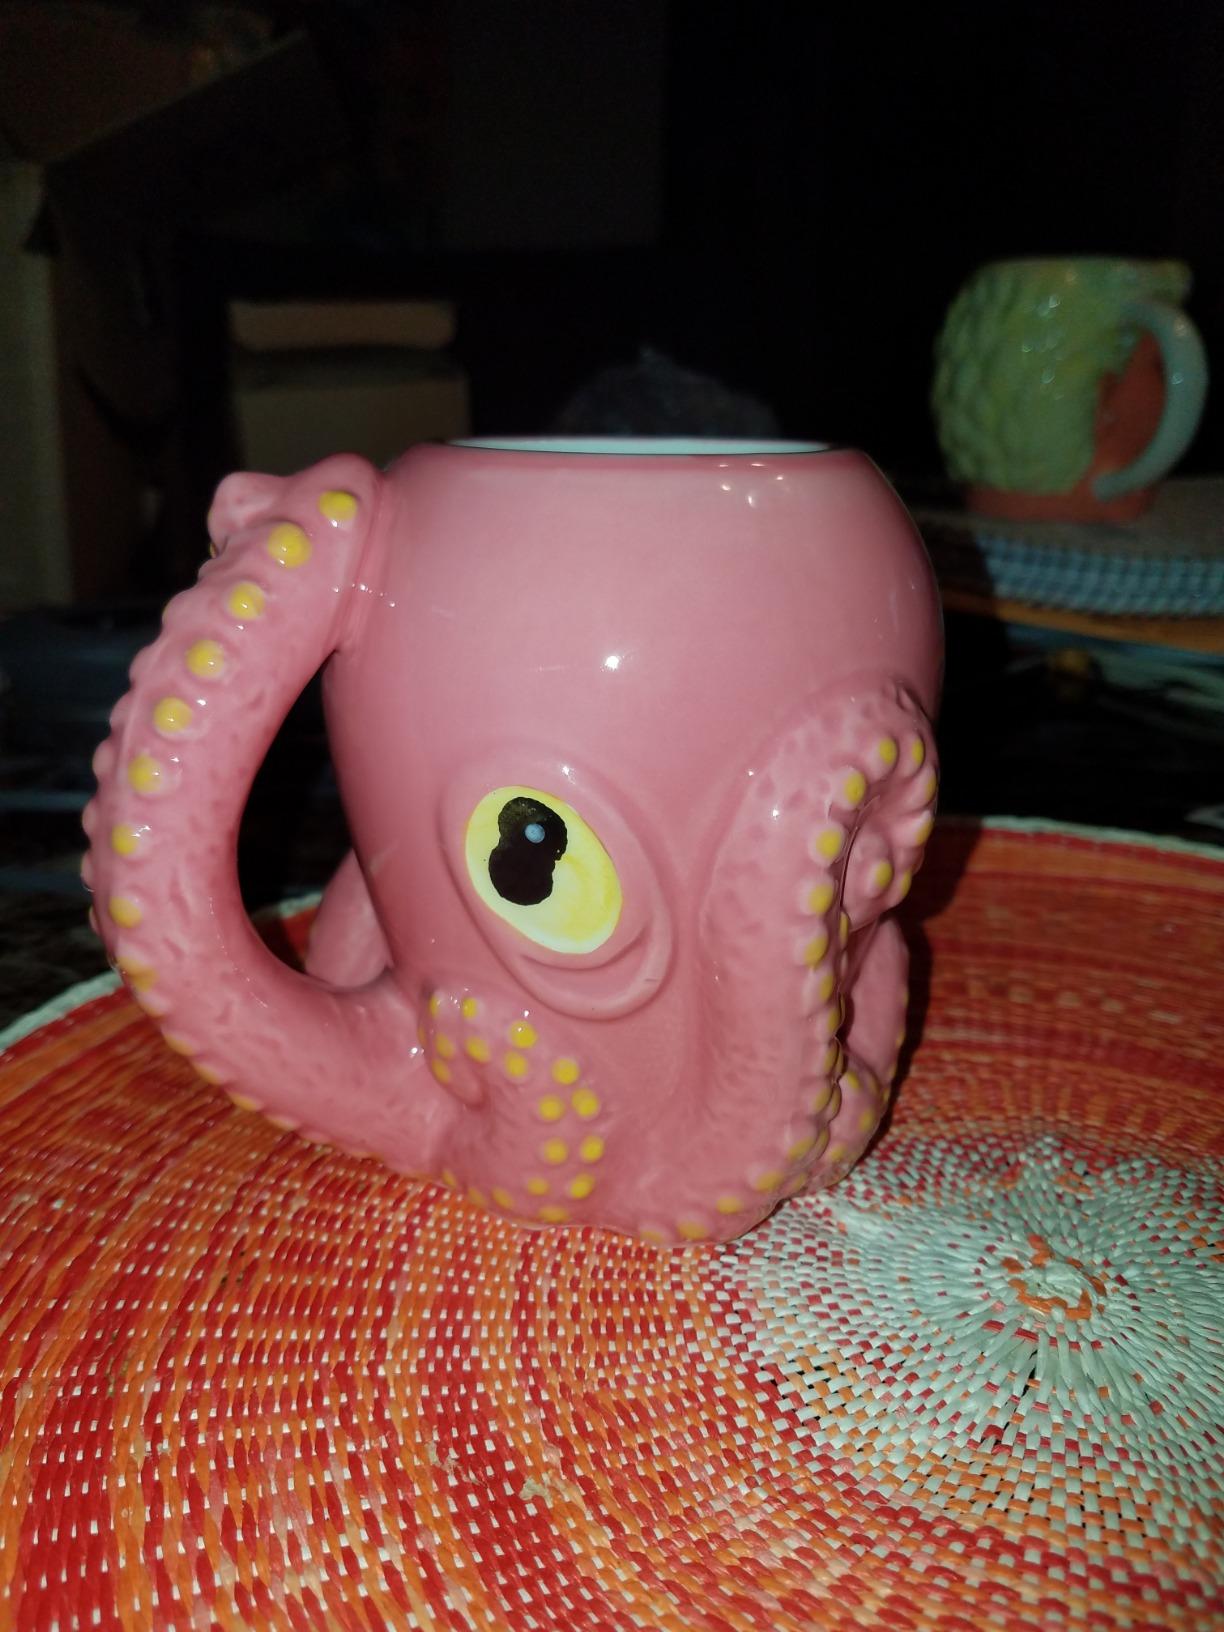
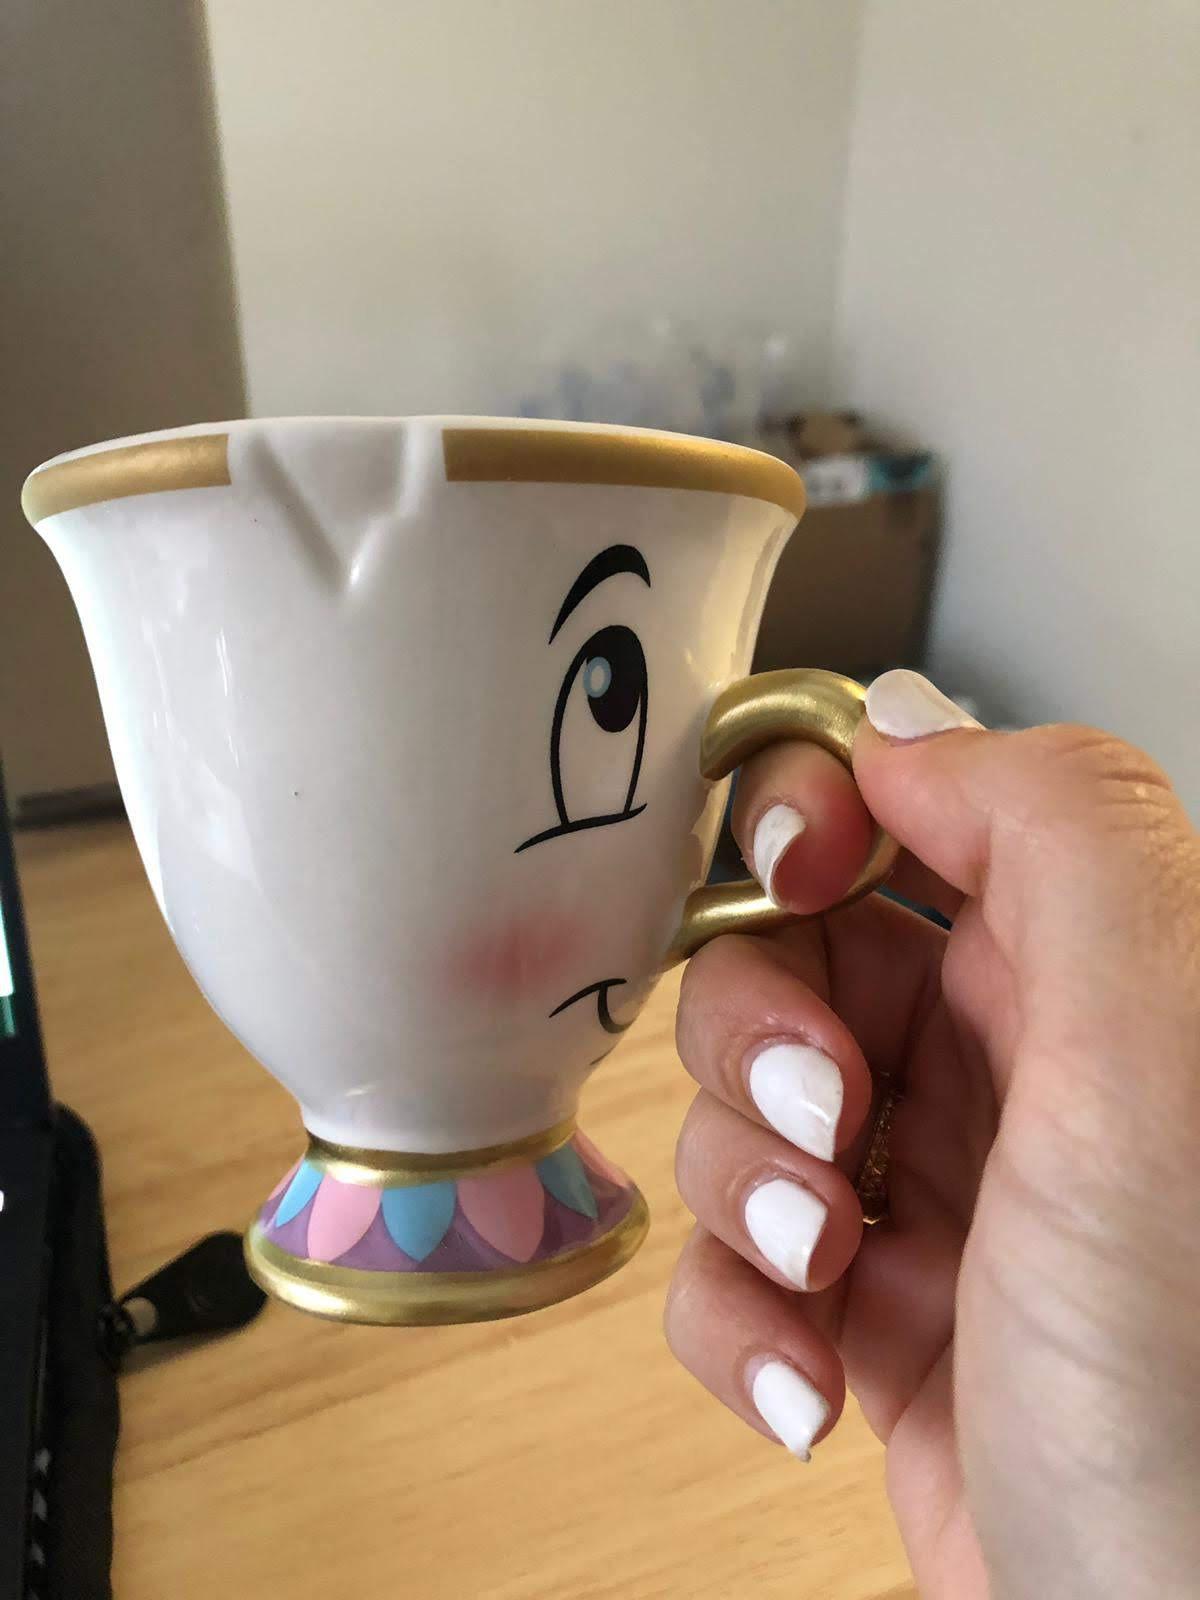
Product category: items_mug
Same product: no